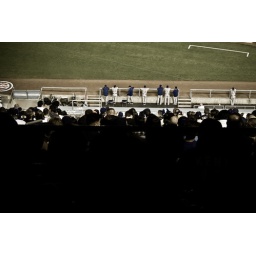
Best seats in the house